Shatapatha Brahmana

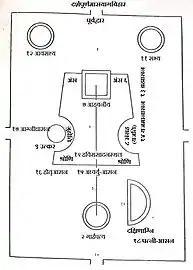

In relation to sacrifice and astronomical phenomena detailed in texts such as the Shatapatha Brahmana (e.g. sacrifices performed during the waxing and waning of the moon), N. Aiyangar states the fact that 'the Vedic people had a celestial [i.e. astronomical] counterpart of their sacrificial ground is clear', and cites an example of the "YajnaVaraha" sacrifice in relation to the constellation of Orion. Roy elaborates further on this example, stating that when 'the sun became united with Orion at the vernal equinox...[this] commenced the yearly ["YajnaVaraha"] sacrifice'. The vernal (March) equinox marks the onset of spring, and is celebrated in Indian culture as the Holi festival (the spring festival of colours).